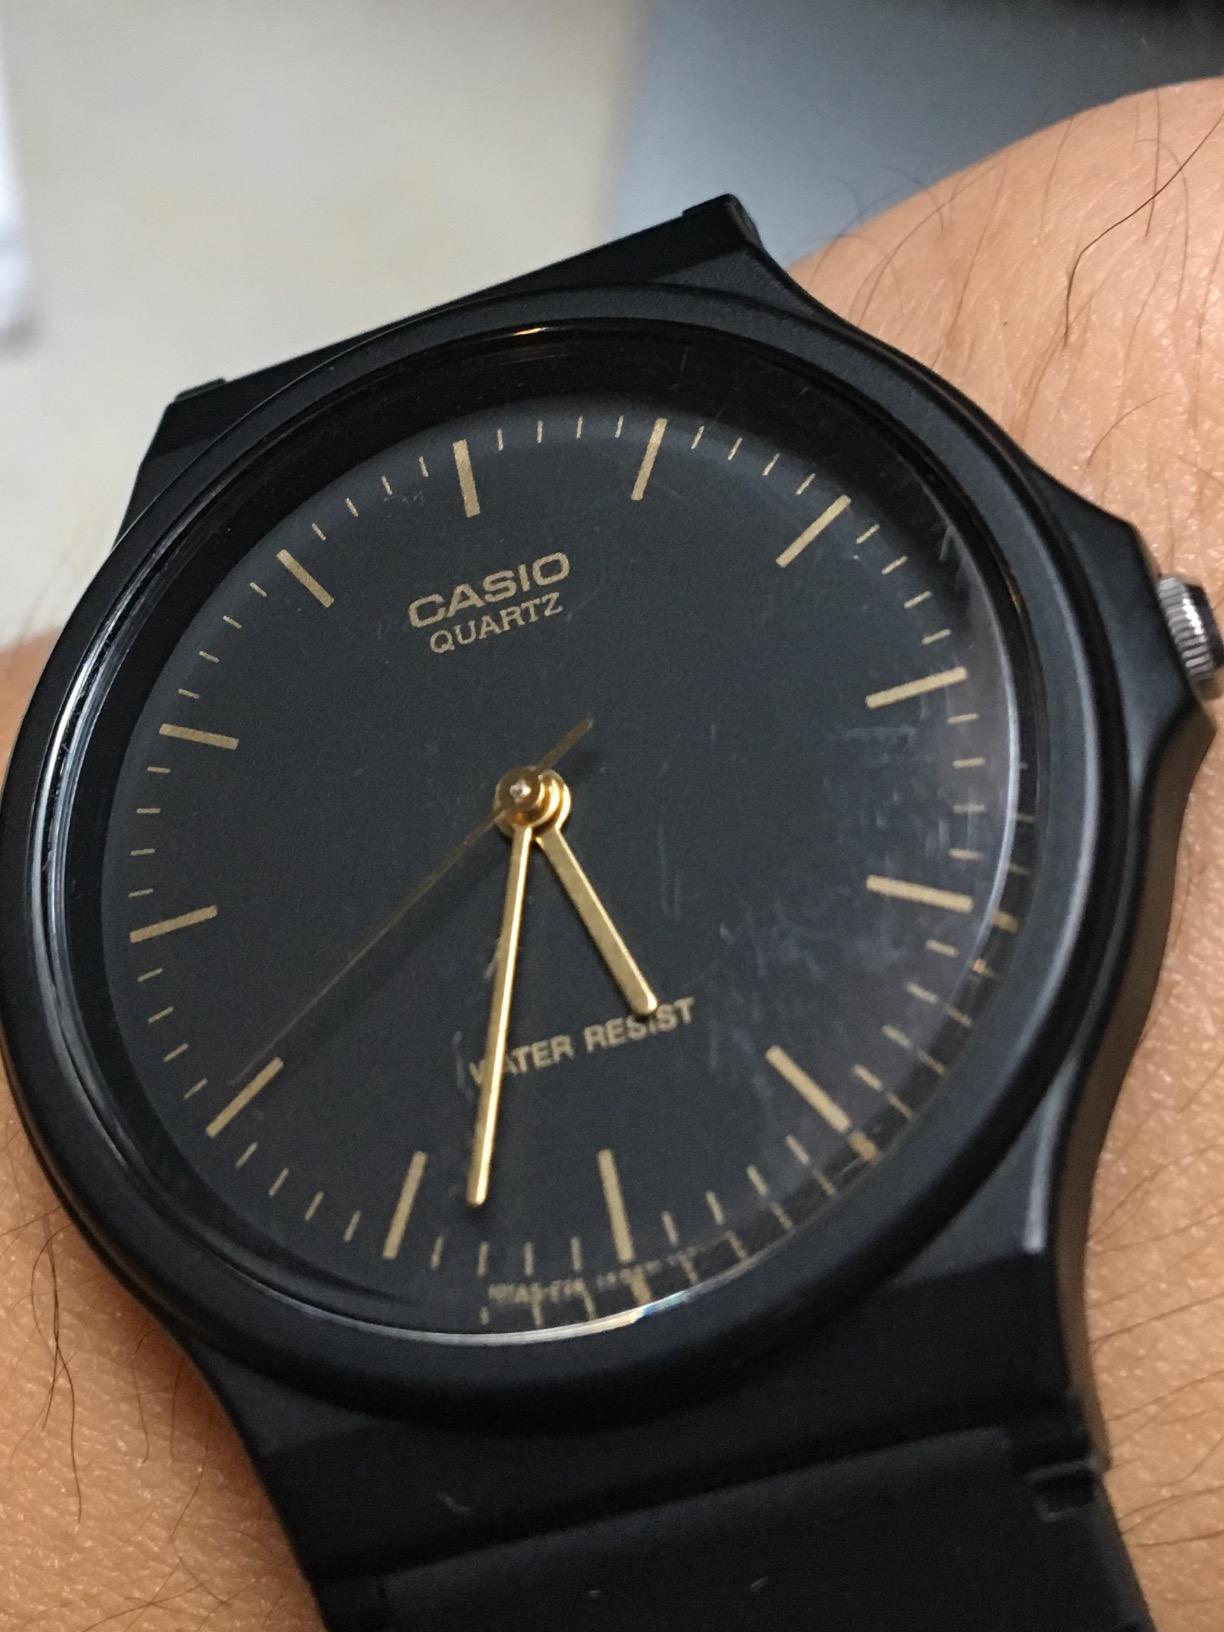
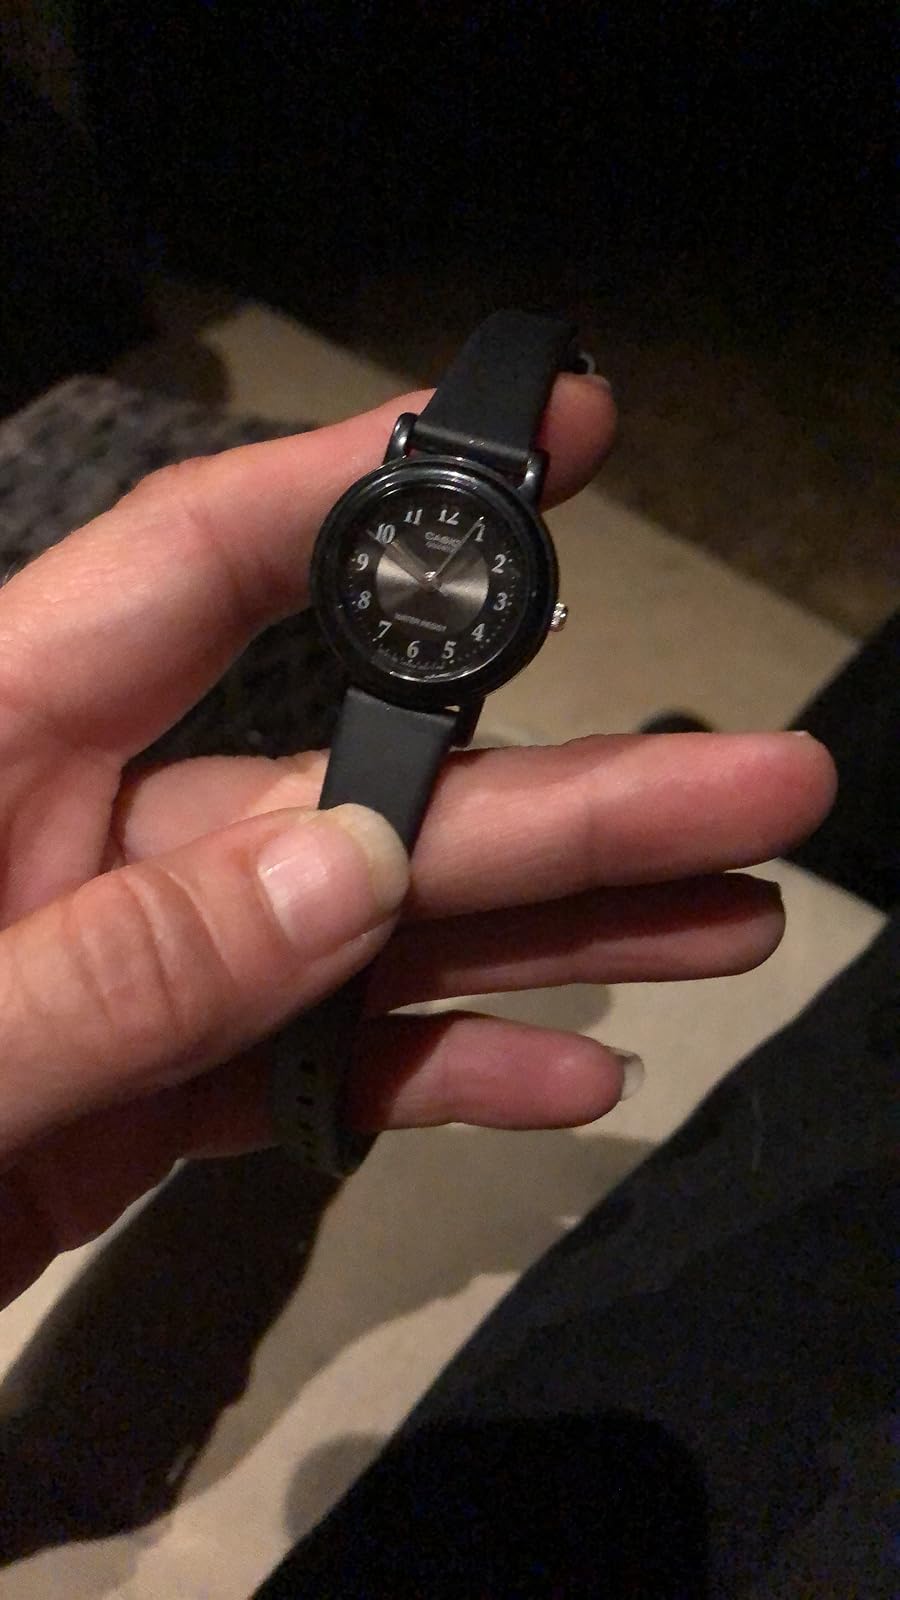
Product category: accessories_watch
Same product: no